Larissa Rodrigues

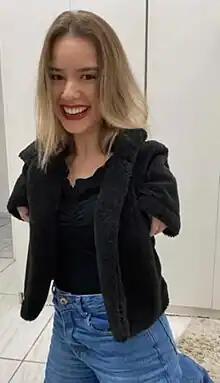

Larissa Rodrigues (born 16 November 2004) is a Brazilian Paralympic swimmer.